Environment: real
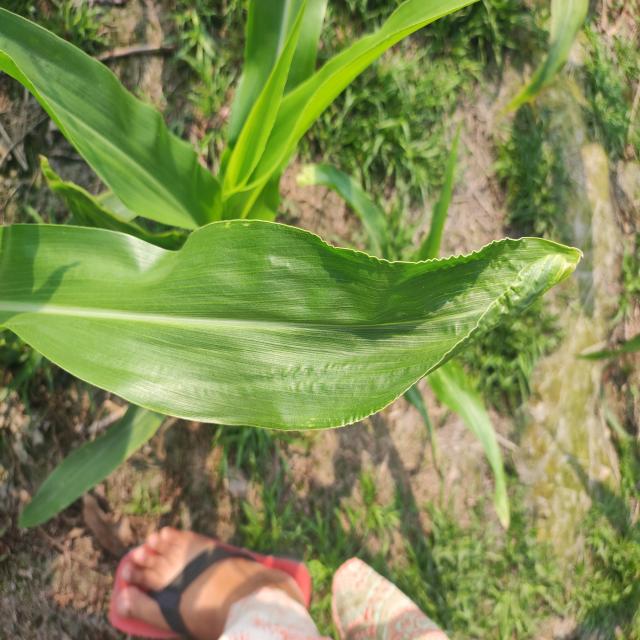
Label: fall_armyworm